Shaikh Paltu

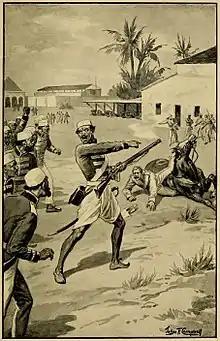
Representation of Mangal Pandey attacking a British lieutenant. Shaikh Paltu seized Mangal Pandey immediately after this.

Shaikh Paltu, IOM (c. 1820s – 6 May 1857) was a havildar initially being a sepoy (soldier), with the British East India Company who served in the 34th Bengal Native Infantry in March 1857, shortly before widespread discontent broke out in the Bengal Army. When on March 29, Sepoy Mangal Pandey of the same regiment attacked a British lieutenant, Shaikh Paltu intervened to assist the officer and seized Mangal Pandey. The sepoys of the quarter guard on duty and others present refused to take any action against their comrade and remained as "idle spectators of a murderous assault".